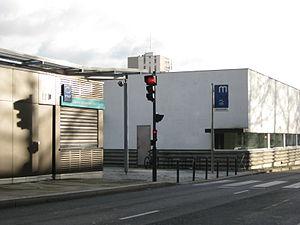
Entrée Station Métro Henri Fréville Rennes
La liste des stations du métro de Rennes, en France, comprend 15 stations, depuis le 15 mars 2002. Toutes les stations du métro sont accessibles aux personnes à mobilité réduite.
Henri Fréville est une station de la ligne a du métro de Rennes, située avenue Henri-Fréville dans le quartier Italie, à la limite avec le quartier Les Chalais, à Rennes, préfecture de la région Bretagne. Elle dessert notamment les centres commerciaux Alma, le plus grand de la ville, et Les Almadies.